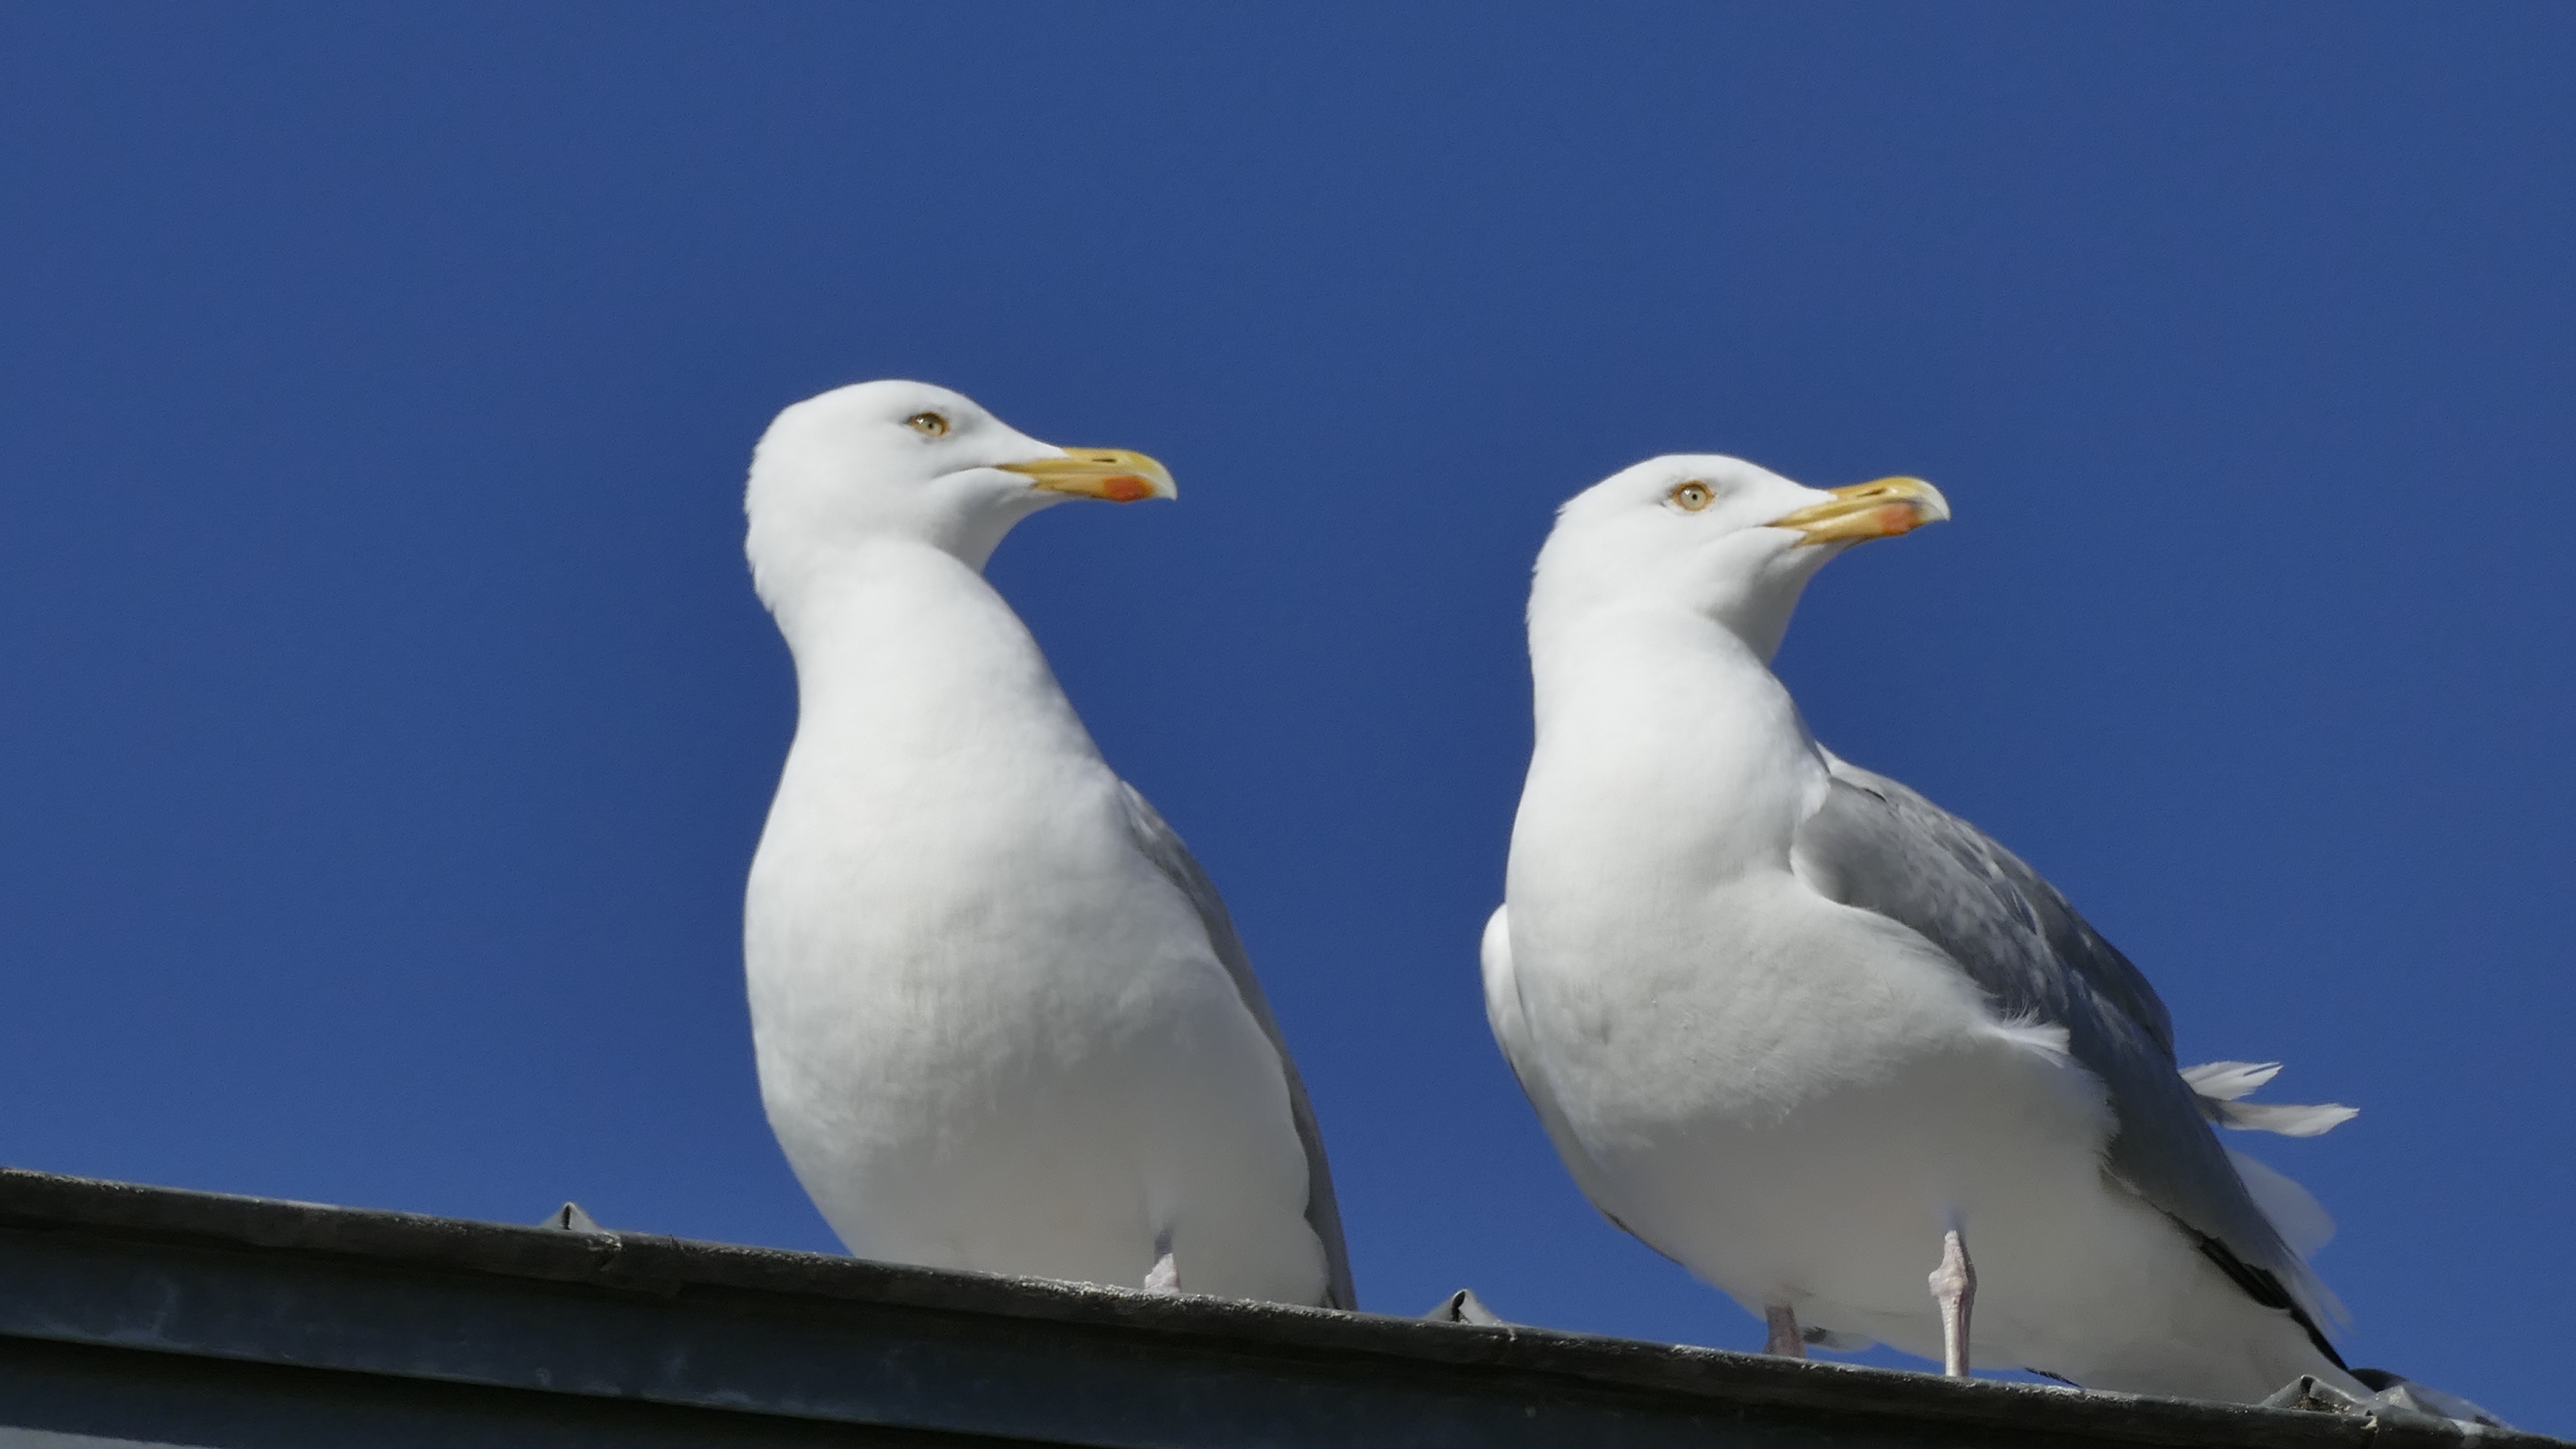
nature, bird, wing, seabird, seagull, gull, beak, fauna, animals, vertebrate, charadriiformes, european herring gull, great black backed gull